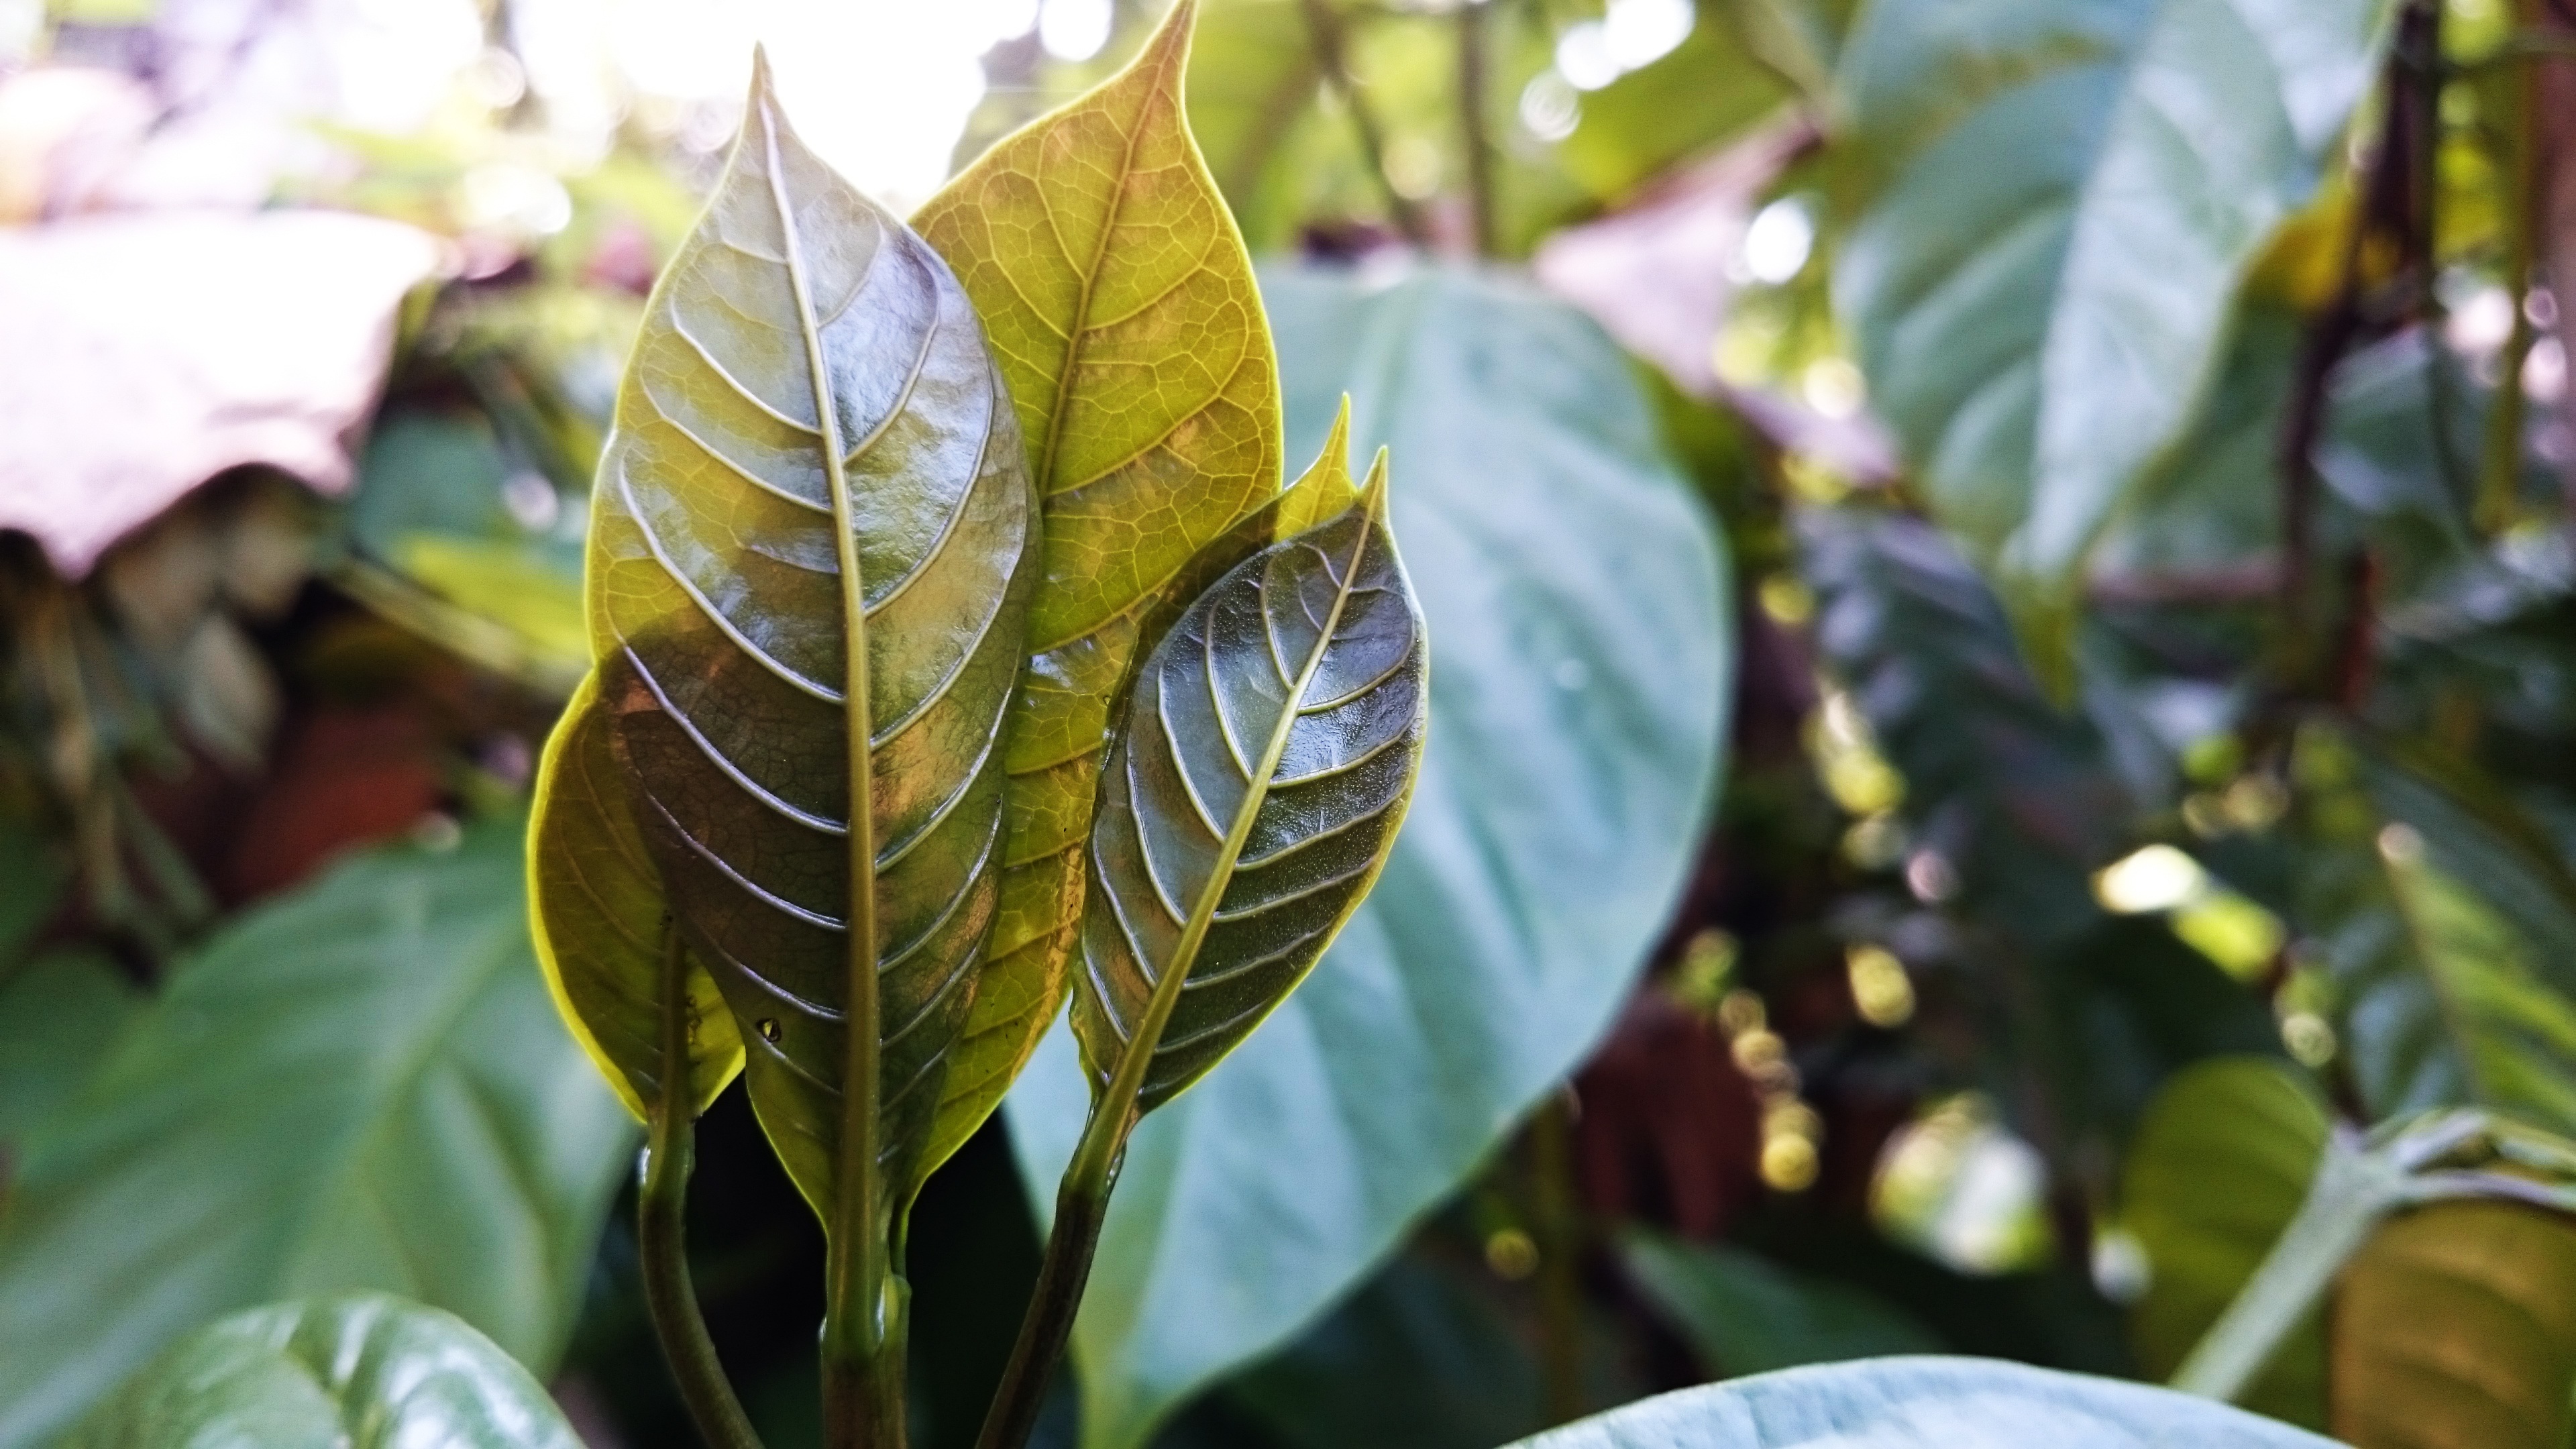
tree, nature, branch, plant, sunlight, leaf, flower, green, jungle, produce, natural, autumn, botany, flora, shrub, rainforest, tropics, flowering plant, land plant